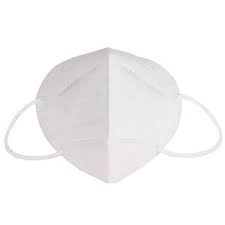
Waste category: trash